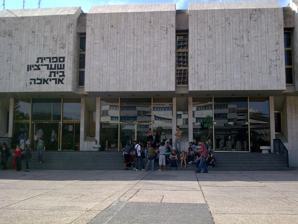
Building: Beit Ariela
Country: Israel
Year built: 1978
Beit Ariela Shaar Zion Library ספריית שער צין בית אריאלה Location Tel Aviv , Israel Type Public library Established 1886 Architect(s) Moshe Lufenfeld and Giora Gemerman Branches 21 Collection Items collected Books, journals, newspapers, magazines, sound and music recordings, databases, drawings, manuscripts and media Access and use Access requirements Tel Aviv residents  - free Members 37,201 (2018) Other information Director Miriam Posner Employees 100 Website http://www.tel-aviv.gov.il/ariela Beit Ariela Shaar Zion Library is the central public library in Tel Aviv . History Pre-State The library was founded in 1886 in Jaffa at the initiative of the " Ezrat Israel " society ("Assistance to Israel") – the organization that helped to establish the first Jewish hospital in Jaffa and also initiated the construction of Neve Tzedek neighborhood. The library was named then "A book collection". In 1891 some other communities, such as " Hovevei Zion " ("Lovers of Zion"), " B'nai B'rith " ("Sons of the Covenant") and " B'nei Moshe " ("Sons of Moses") associated in their support for the library, and since then the library changed its name to "Shaar Zion" ("The Gate of Zion"). In 1922 the library gained the status of Municipal Library. In the period from 1921 to 1936, it occupied the Polac building at the intersection of Herzl and Ahad Ha'am streets. Since Israel's independence The library later moved to Ze'ev Gloskin building on Montefiore Street. In the early 60s when the Herzliya Gymnasium building was torn down for the construction of the Shalom Meir Tower , the library building was also demolished and the library was temporarily moved to premises on Shaul HaMelech ( King Saul ) Boulevard, not far from the place dedicated for the construction of a new library building. In 1977 the library was finally housed in its new building on Shaul HaMelech Boulevard. This new building was named Beit Ariela (Ariela's House) in honor of Ariela Gitter, daughter of Bernhard Benno Gitter (1919-2004), a businessman, who donated a large sum of money for its construction. Facilities and services The Beit Ariela Library includes a reading hall, a lending department, and several special libraries. The Library includes more than half a million books in different languages (Hebrew, English, French, German, Russian, Spanish, and Yiddish). The Library provides its visitors access to databases in various fields of knowledge (in Hebrew and in English); registered borrowers may use this service from their homes. Besides the collections of books the Library possesses journals, newspapers, video recordings, photographs; the collection of musical CDs accounts about 8000. The Library subscribes to 180 different periodicals; there are about 9 thousand registered borrowers. The Library network throughout the City contains more than 21 branches and has around 37,201 (2018) active members. Music Library, (2013) Information and Reference Library, (2013) Lending Department, (2013) The book cover Avodat ha-Leṿi, (1546) from Rambam library The cover of the book Avak Sofrim, (1704) from Rambam library Special departments Periodicals Library – a collection of Hebrew press from the end of the 19th century and up to the present day. Most periodicals are also available on microfilm . Ahad Ha'am Library – holds rare and unique publications on education, the history of Israel, Diaspora communities, as well as Hebrew literature, books on arts, Passover Hagadas and a collection of publications with dedications. Rambam ( Maimonides ) Library – religious scientific library that provides about 100 thousand books and different computer databases. Design and Visual Information Library – collection of visual information on different subjects. The Collection contains more than half a million photos, pictures, postcards, reproductions, caricatures, leaflets, brochures, catalogs – which are subdivided into three categories: Personalities, Countries, and Themes. Israel Dance Archive and Library – the central library in Israel for storage of information on dance history. More than 2000 folders with archive documents, over 8000 books, as well as journals, video recordings and other media on the subject: "The history of Israeli and Foreign Dance" - from the beginning of the 20th century and up to today. Theatre Library – alongside a large number of plays, the Library contains the Theatre Archive, named after Yehuda Gabai . The archive is a large collection of documentary materials on the history of Israeli and Hebrew theatre. The archive comprises posters, programmes from performances, mock-ups of scenery, and personal archives of outstanding theatre figures. External links Wikimedia Commons has media related to Beit Ariela . Official site of the library Library' Brochure Open Access Public Catalog Library in Facebook 32°04′36″N 34°47′11″E / 32.0767°N 34.7864°E / 32.0767; 34.7864 Authority control databases International ISNI VIAF National Germany United States Israel